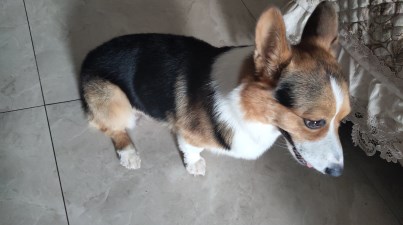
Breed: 2909-n000116-Cardigan